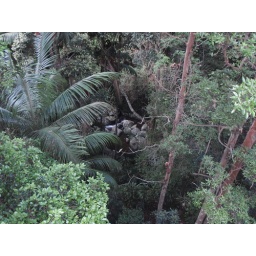
Life is a rock beautifully nestled in the middle of the forest